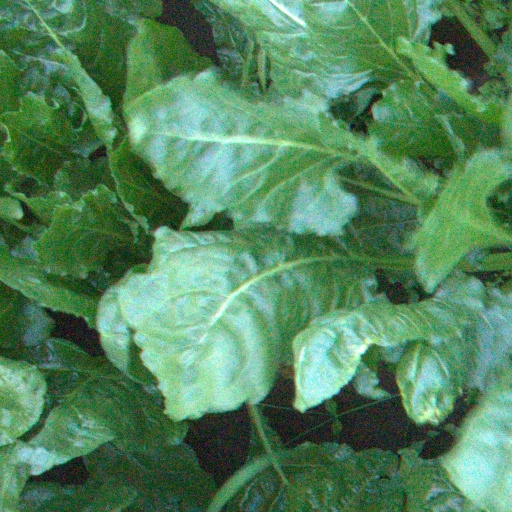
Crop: sugar beet